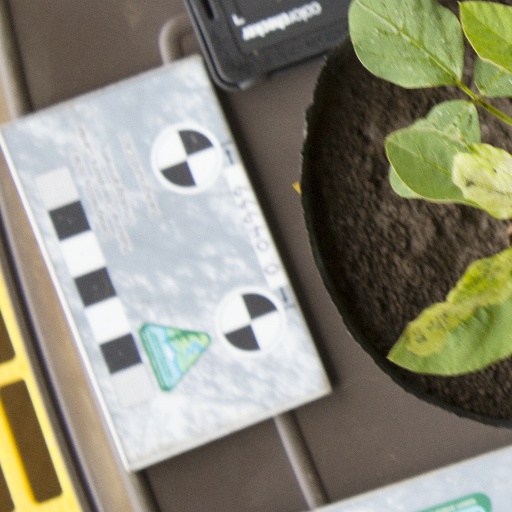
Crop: soybean